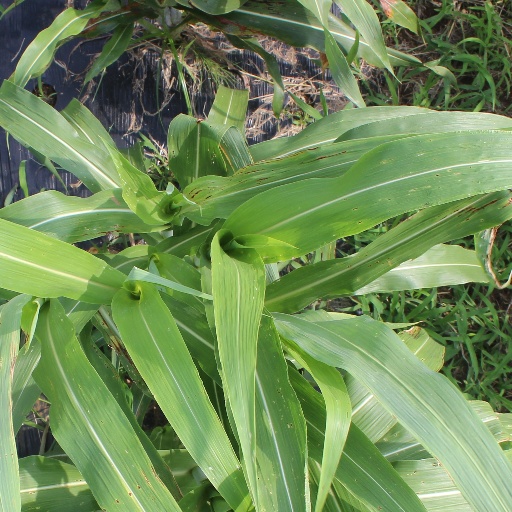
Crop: sorghum